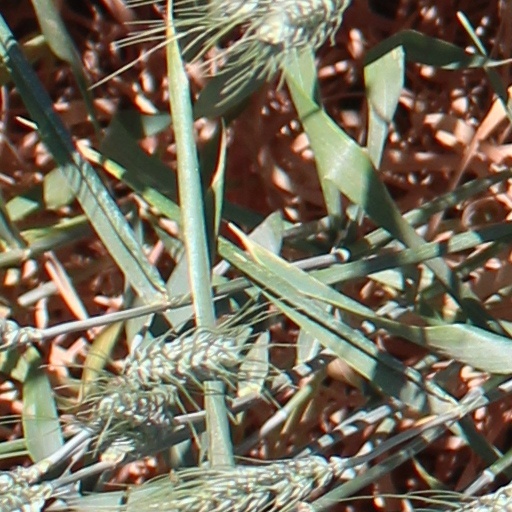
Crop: wheat